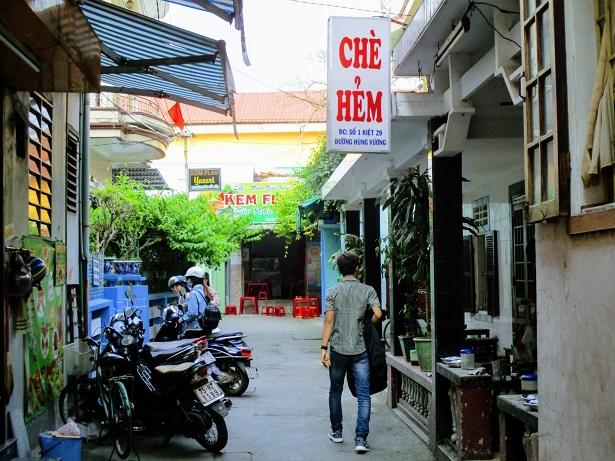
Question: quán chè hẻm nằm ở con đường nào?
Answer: đường hùng vương